Nicolás Zamora

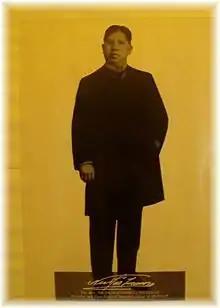
Portrait of Zamora with his signature

Nicolás Villegas Zamora (10 September 187514 September 1914) was a Methodist minister who is credited with the foundation of the first indigenous evangelical church in the Philippines, known as the "Iglesia Evangelica Metodista en las Islas Filipinas". Zamora is also recognized as the first native Filipino Protestant minister in the Philippines.